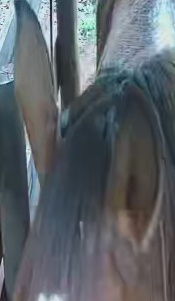
Face region: ears (position_of_ears)
Pain indicator: not_present